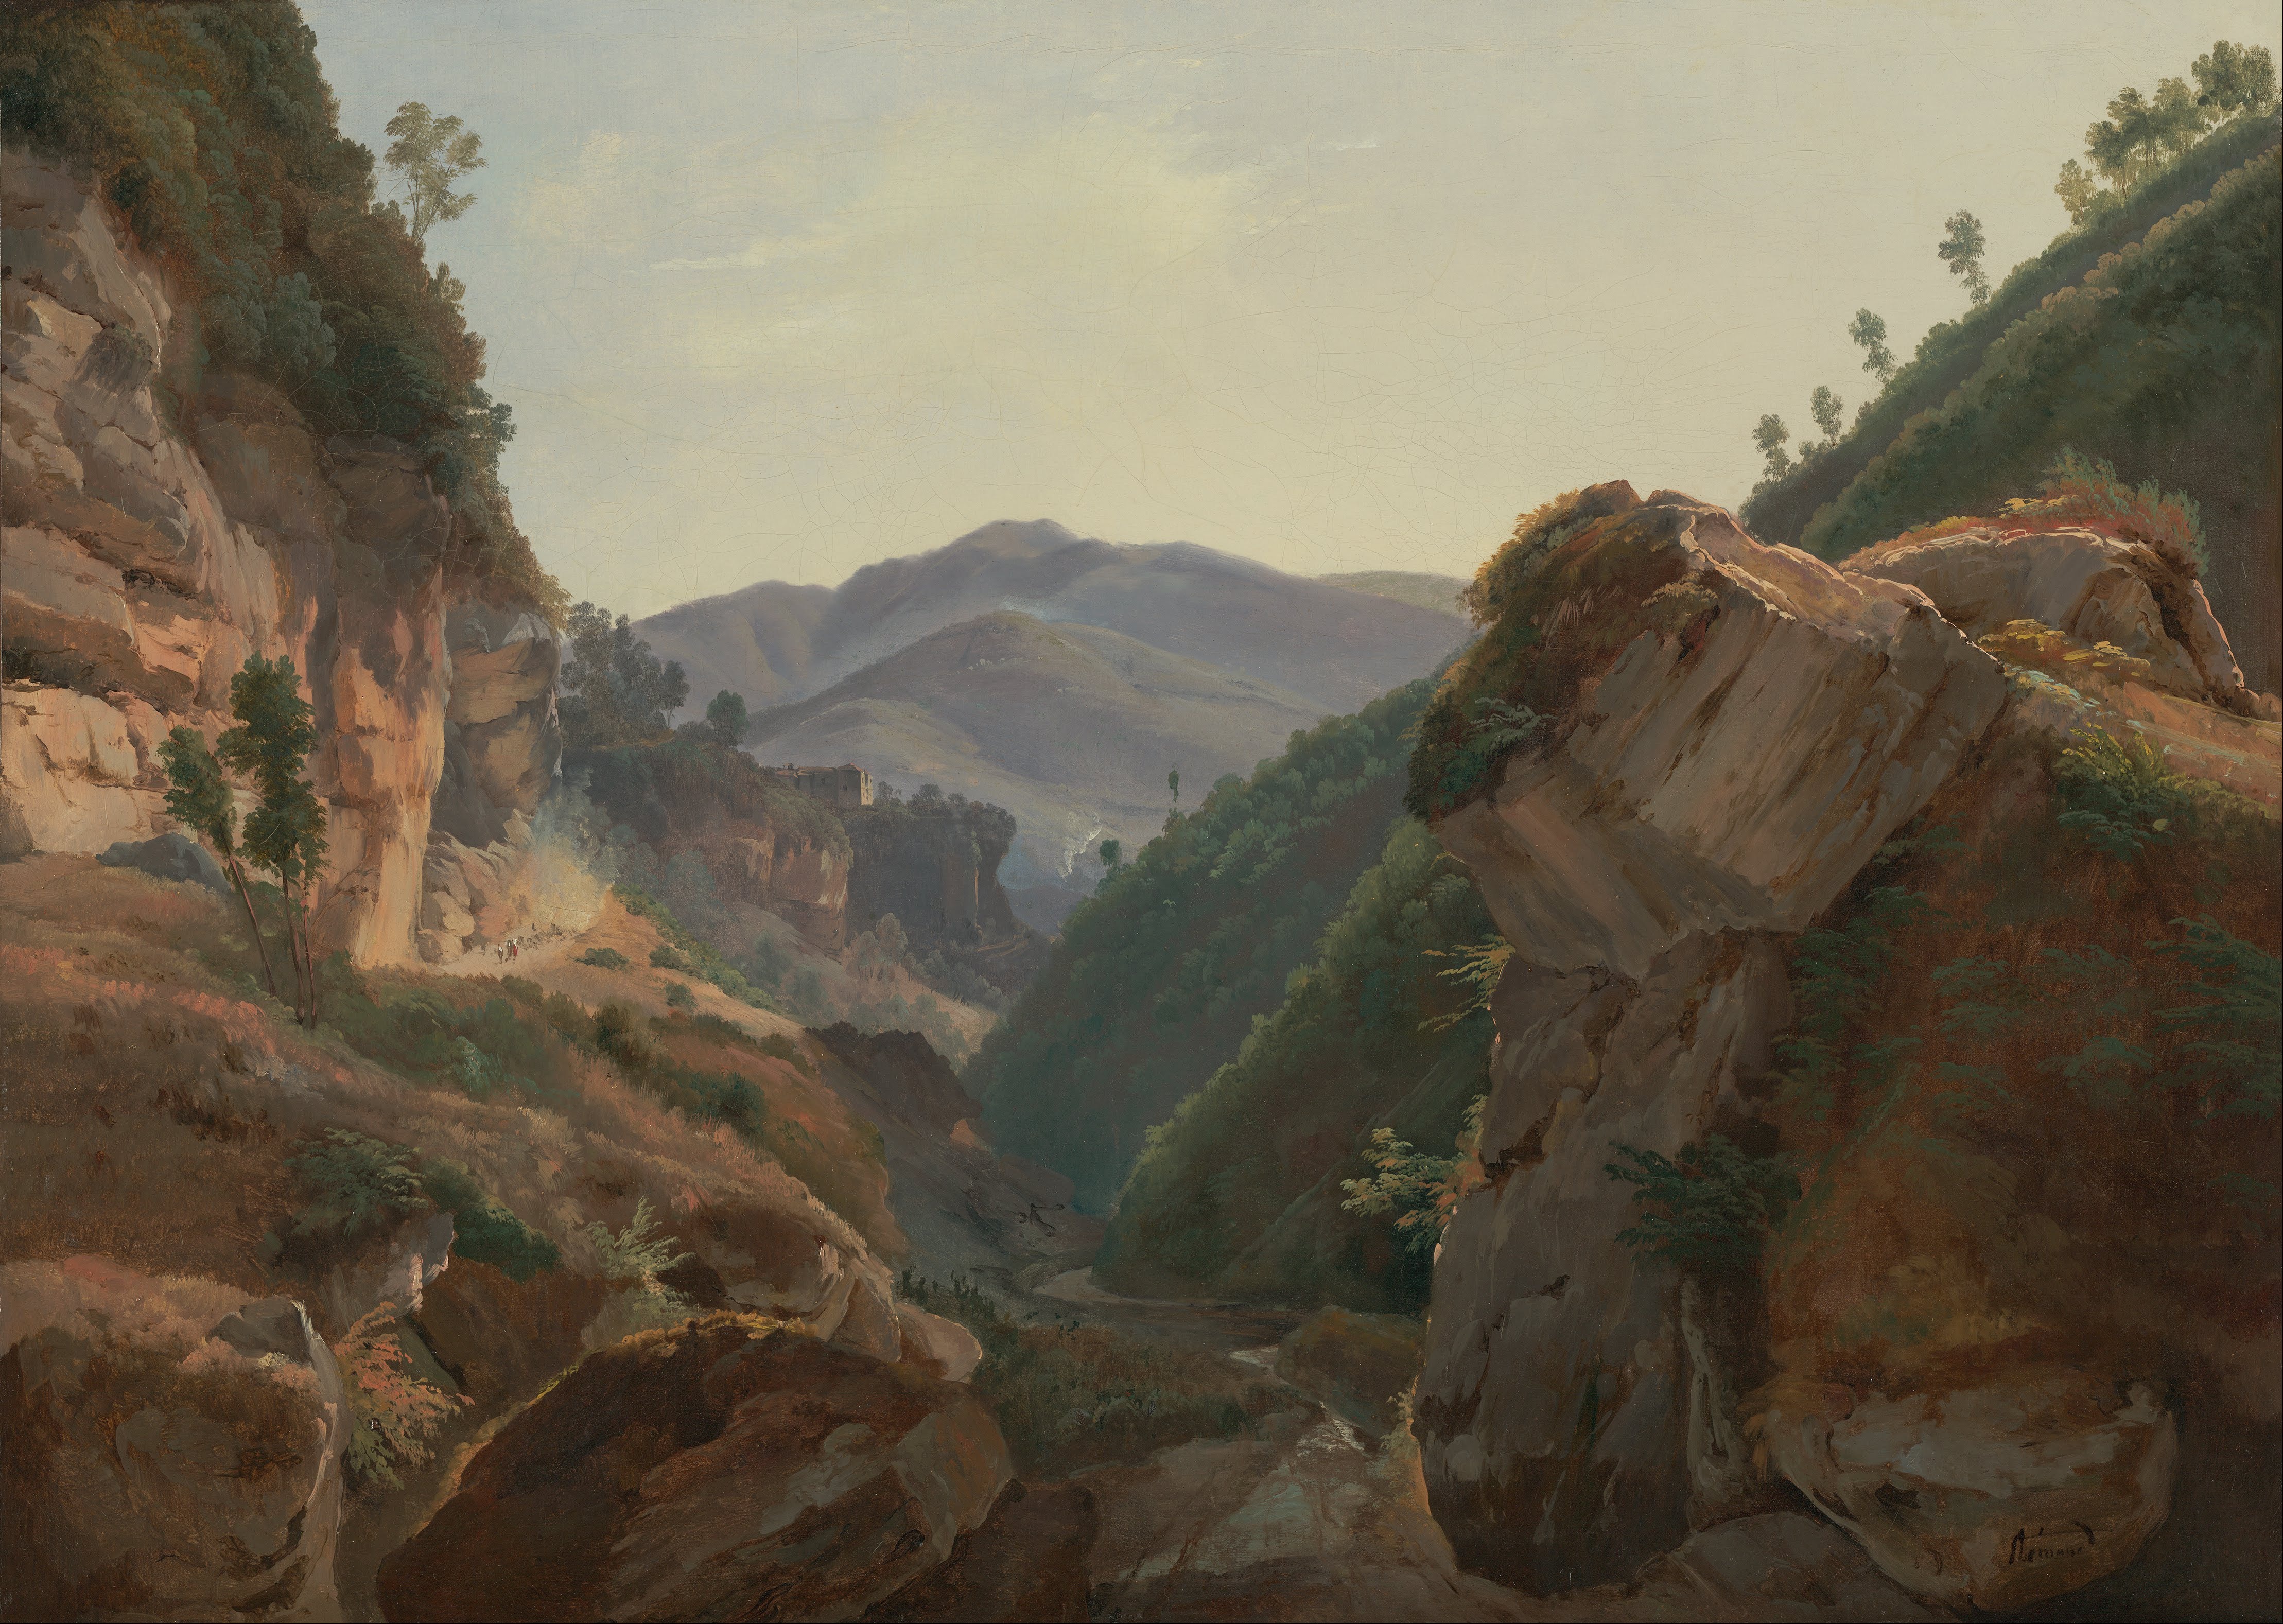
landscape, nature, forest, rock, wilderness, mountain, sky, valley, mountain range, formation, cliff, scenic, rocky, canyon, terrain, painting, trees, rocks, woods, outside, art, clouds, geology, mountains, badlands, ravine, plateau, vista, wadi, screenshot, landform, oil on canvas, geographical feature, mountainous landforms, jean charles joseph redmond